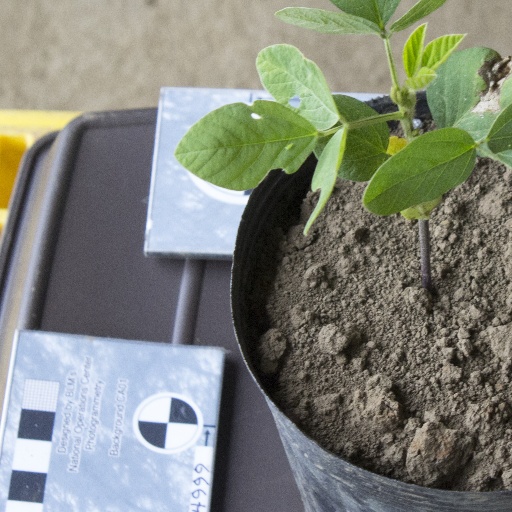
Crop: soybean